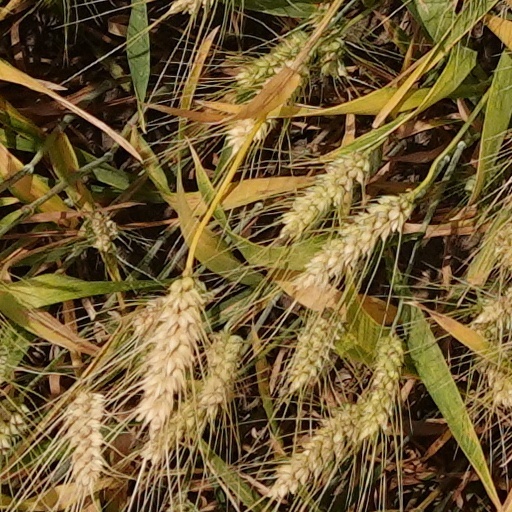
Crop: wheat